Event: Nepal Earthquake
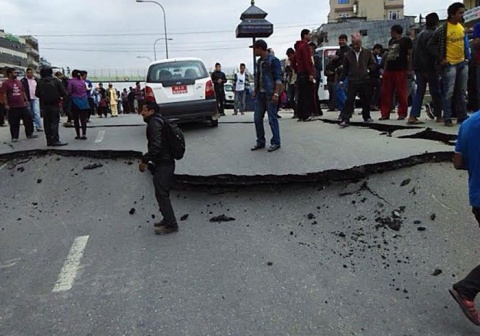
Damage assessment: damage